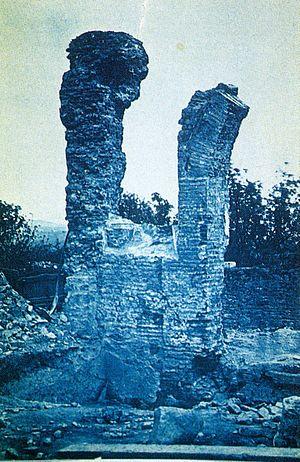
Etat des thermes de Jublains en 1877 avec une partie des murs du frigidarium en élévation (murs détruits lors de la construction de l'église actuelle)
Cet article recense les monuments historiques de France classés en 1840, la première protection de ce type dans le pays.
Le site archéologique de Jublains est un ensemble de vestiges, datés principalement de l'époque romaine, présents sur le territoire de l'actuelle commune française de Jublains, située dans le département de la Mayenne.